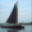
Label: ship